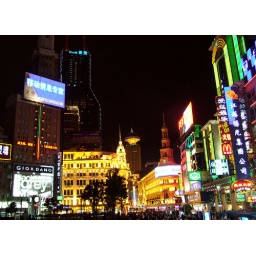
Lit buildings neon signs and crowds of people on Nanjing Road in Shanghai